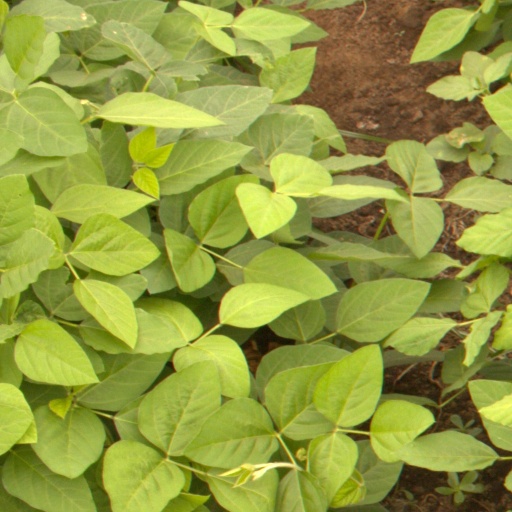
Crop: soybean